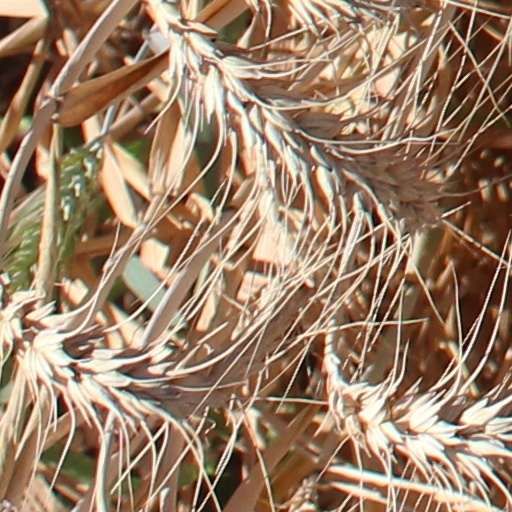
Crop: wheat